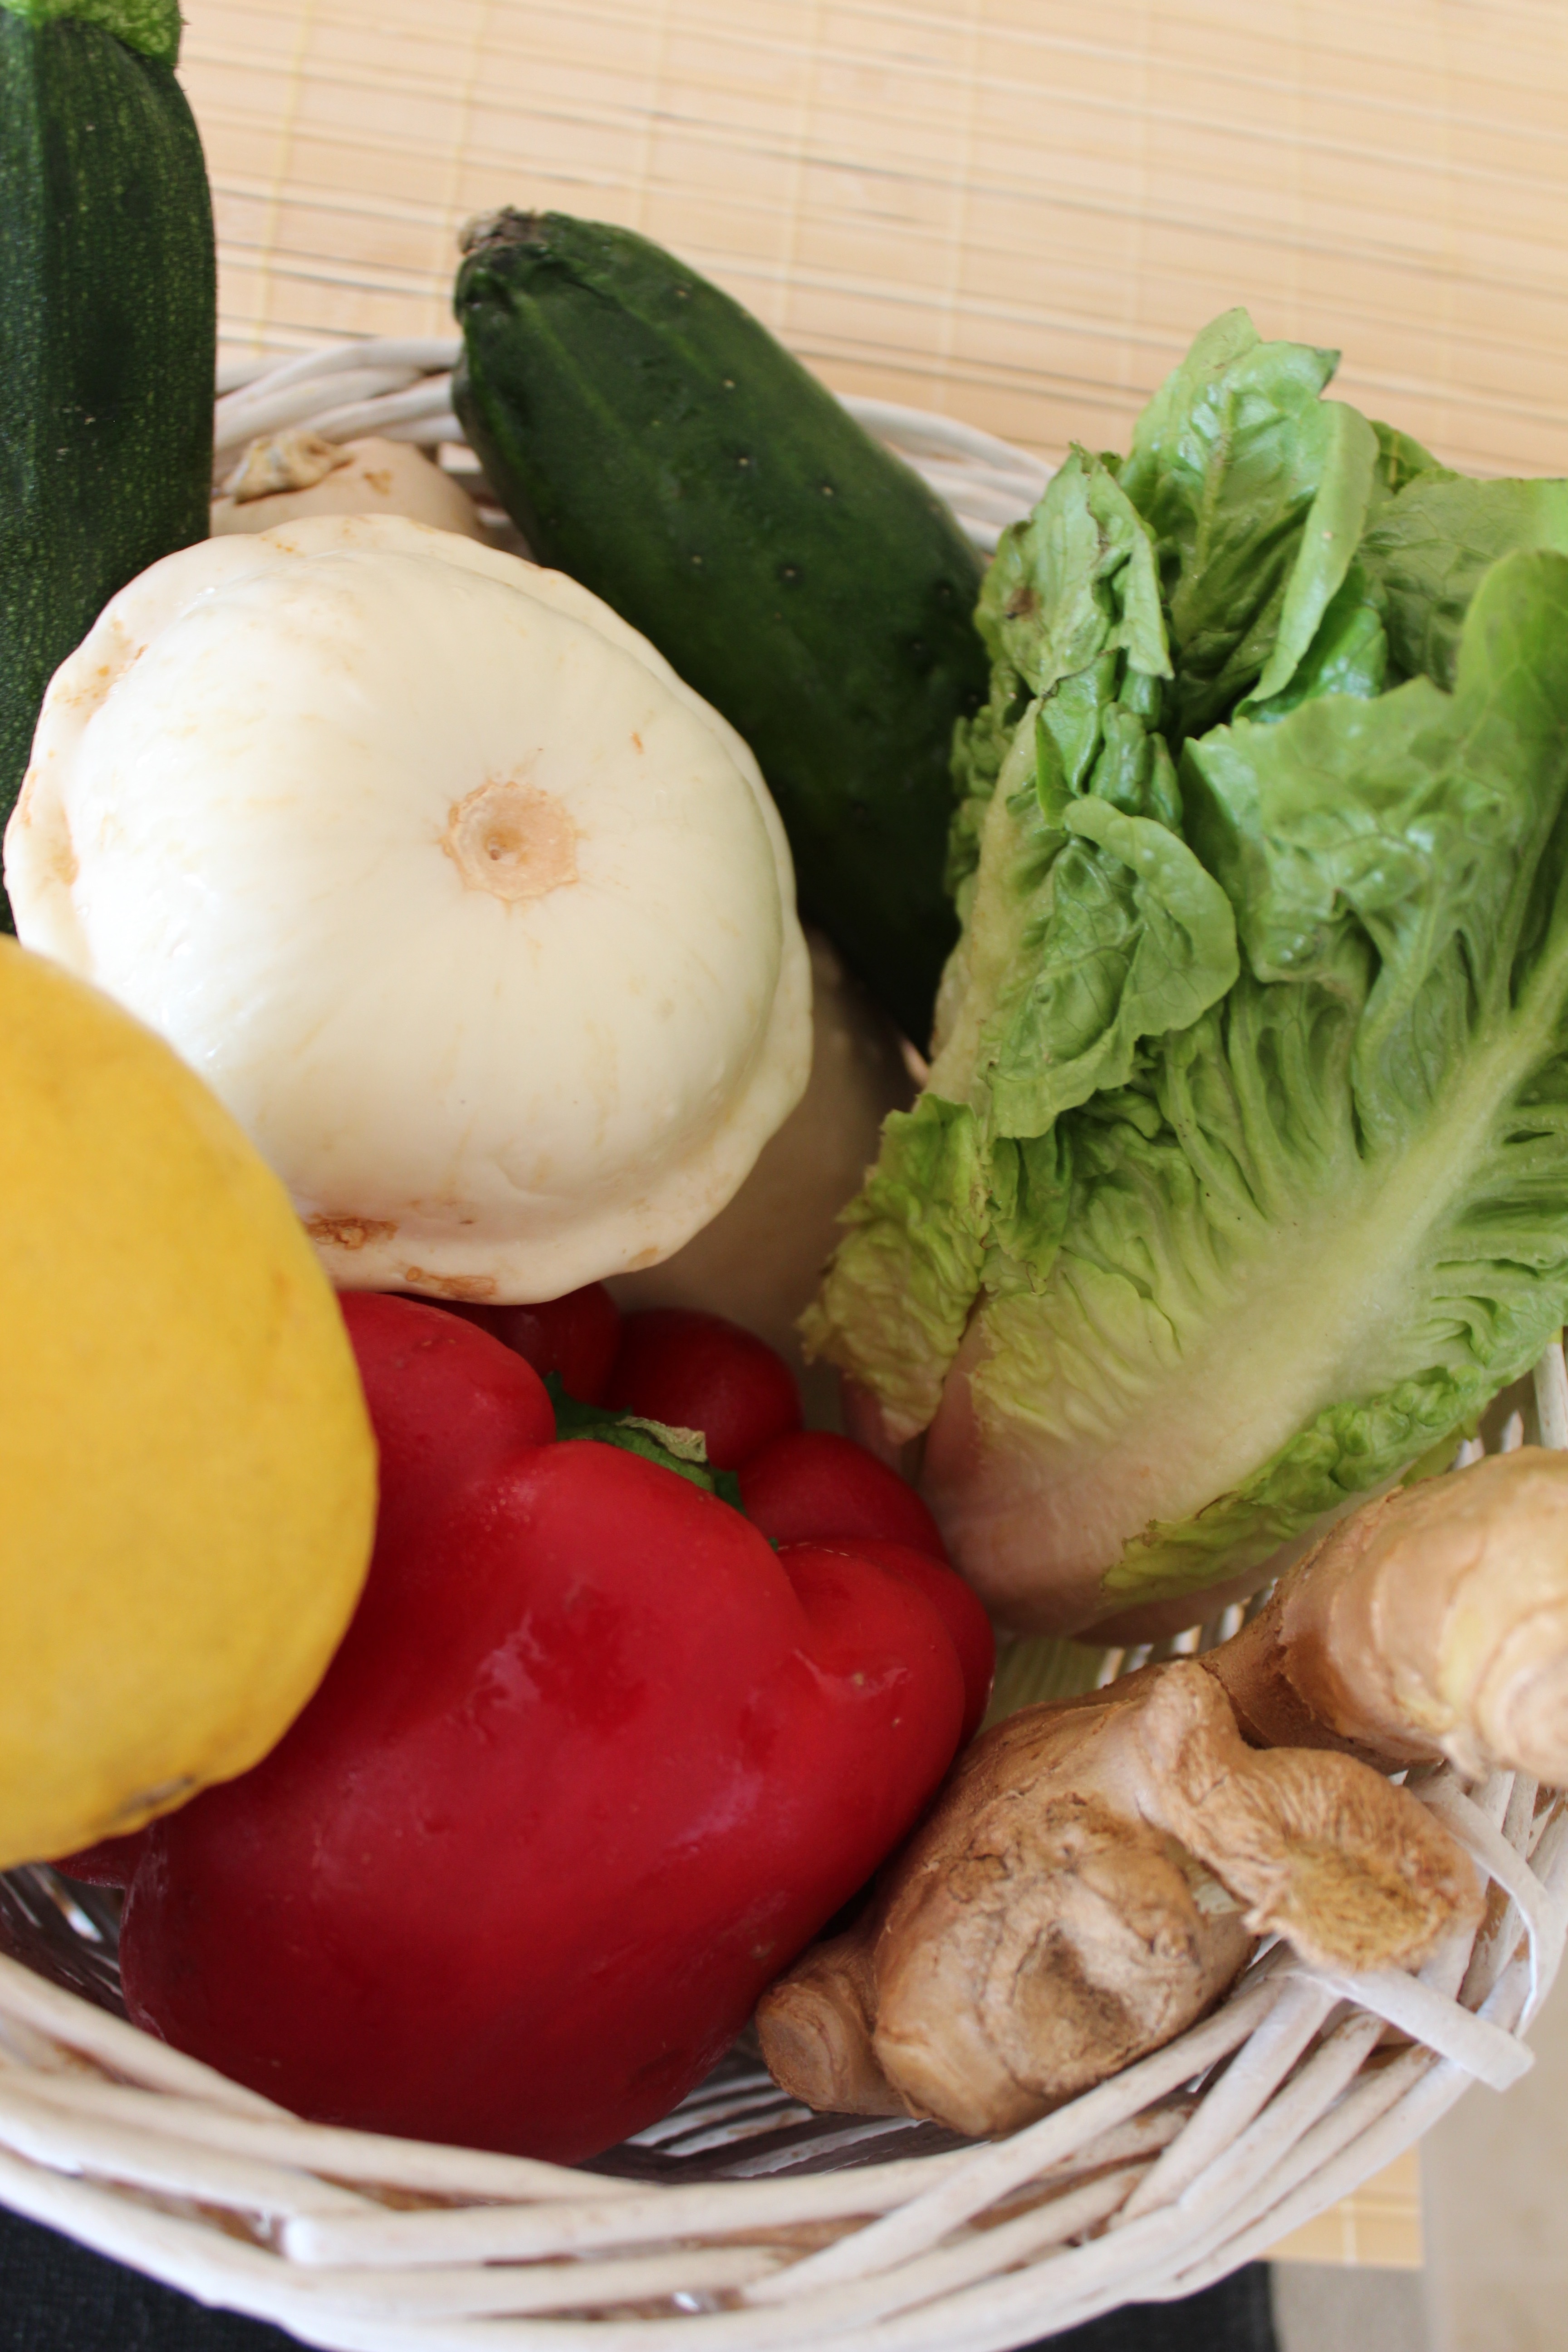
table, nature, dish, meal, food, salad, green, pepper, red, cooking, produce, vegetable, natural, fresh, kitchen, beverage, drink, weight, colorful, lifestyle, juicy, healthy, lunch, cuisine, delicious, lemon, lettuce, freshness, tomato, energy, smoothie, juice, fresh fruit, vitamin, eating, nutrition, vegetables, cucumber, fruits, antioxidant, vegan, vegetarian, raw, ginger, diet, healthy food, healthy eating, organic, bio, natural food, dieting, fresh vegetables, fresh food, fruits and vegetables, healthy lifestyle, eating healthy, healthy diet, health food, fruit and vegetables, healthy meal